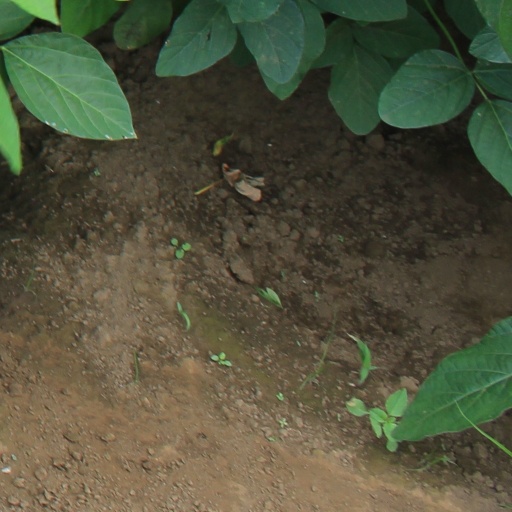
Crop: soybean